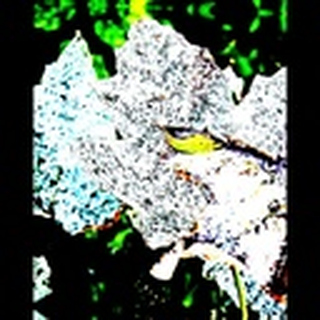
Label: cotton_powdery_mildew